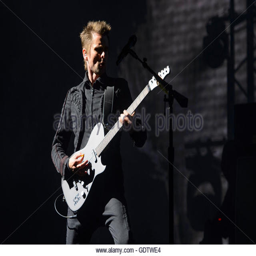
file photo dated , as the rock band have cancelled an upcoming concert